Merengue music

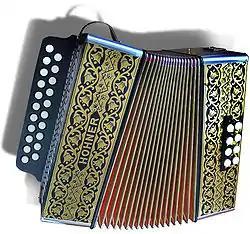
Diatonic accordion

At first, merengue típico was played on stringed instruments like the tres and cuatro, but when Germans came to the island in the late 19th century trading their instruments for tobacco, the accordion quickly replaced the strings as lead instrument. Típico groups play a variety of rhythms, but most common are the merengue and the pambiche. In the 1930s–1950s, a bass instrument was also often used. Called marimba, it resembles the Cuban marímbula, and is a large box-shaped thumb piano with 3-6 metal keys. The main percussion instruments, güira and tambora, have been a part of the ensemble since the music's inception, and are so important that they are often considered symbolic of the whole country. The güira is a metal scraper believed to be of native Taíno origin, while the tambora is a two-headed drum of African origin. Together with the European accordion, the típico group symbolizes the three cultures that combined to make today's Dominican Republic.